Polish Armed Forces in the West

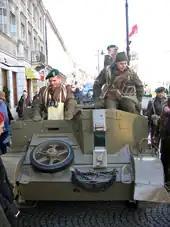
Universal Carrier of the Polish Armed Forces in the West (reenacting)

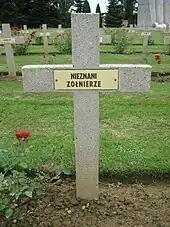
Polish military grave (the text reads "unknown soldiers") in the cemetery at Grainville-Langannerie, France

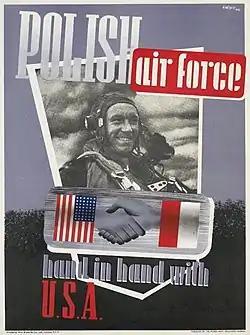

The Polish Army in France, which began to be organized soon after the fall of Poland in 1939, was composed of about 85,000 men.